The Vikings (film)

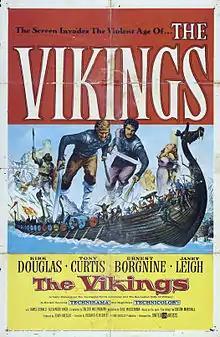
Theatrical release poster by Reynold Brown

The Vikings is a 1958 American epic historical fiction swashbuckling film directed by Richard Fleischer, filmed in Technirama, and printed in Technicolor. It was produced by Jerry Bresler and Kirk Douglas (who also starred in the film), through Douglas' Brynaprod company. It is based on the 1951 novel "The Viking" by Edison Marshall, which in turn is based on material from the sagas of Ragnar Lodbrok and his sons. Other starring roles were taken by then husband-and-wife Tony Curtis and Janet Leigh as well as Ernest Borgnine. The film made notable use of natural locations in Norway. It was mostly filmed in Maurangerfjorden and Maurangsnes, captured on film by cinematographer Jack Cardiff, although Aella's castle was the real Fort-la-Latte in north-east Brittany in France.